Elsa Jemne

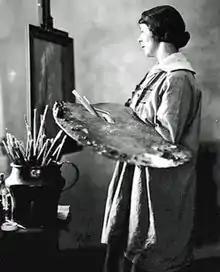
Jemne in 1922

Elsa Laubach Jemne (1887–1974) was an American landscape painter, portraitist, muralist and illustrator born in St. Paul, Minnesota. She attended the St. Paul Institute before continuing her art studies at the Pennsylvania Academy of Fine Arts in Philadelphia.